William Fitzwilliam, 4th Earl Fitzwilliam

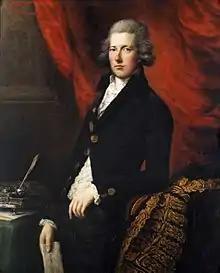
William Pitt as painted by Gainsborough Dupont, 1792. Fitzwilliam, along with other conservative Whigs, entered into a coalition government with Pitt in 1794. Fitzwilliam would be relieved of office in acrimonious circumstances in 1795.

Throughout June the Portland Whigs were very close to forming a coalition government and it was the Duke of Portland's need to win Fitzwilliam's support for such a policy that alone stopped him taking the decision. Fitzwilliam met him at Burlington House on 25 May in which he told Fitzwilliam he had met Pitt the previous day, with the Prime Minister telling him for his wish for a coalition as "the expulsion of that evil spirit [of Jacobinism]...and [said] that his wish and object was that it might make us act together as one great Family...[he] lamented the scantiness of Cabinet employments he had it in his power at this moment to offer us" but assured him that they would be offered when they became available. Fitzwilliam declined to meet Pitt with the Duke of Portland on 13 June as he was organising the Volunteers in the West Riding but his objection went deeper: "However frequently I have thought on the subject...it never occurs to me without presenting itself in some new point of view, which generally tends to render decision more difficult". He would not take that decision until Pitt clarified his offer of positions for Whigs in any prospective government. The Duke of Portland claimed he could not further negotiate with Pitt without Fitzwilliam's support, with Fitzwilliam replying that without a declaration from Pitt that the main war aim was the restoration of the House of Bourbon he could not take office but he reassured him that if he joined the government he would have his support. Fitzwilliam also still thought the way Pitt had come to power in 1783 was "a severe blow to the spirit of the constitution and to Whiggism, which is the essence of it".